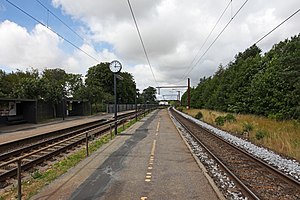
Den fynske hovedbane
Den fynske hovedbane ved Bred Station, en regionaltogsstation.
Den fynske hovedbane er jernbanestrækningen mellem Nyborg og Fredericia.